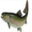
Label: trout